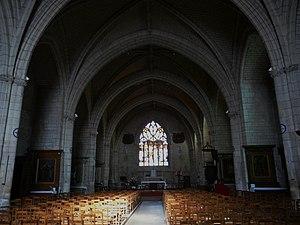
Nef de l'église Saint Médard à Thouars
Thouars est une commune du Centre-Ouest de la France située dans le département des Deux-Sèvres en région Nouvelle-Aquitaine. Ses habitants sont appelés les Thouarsais.